Citizen Jake

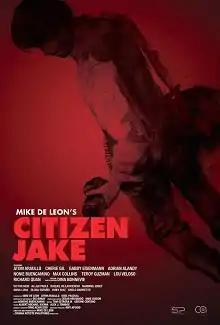
Theatrical release poster

Citizen Jake is a 2018 Philippine crime drama film directed by Mike de Leon. Combining elements of film noir and metacinema featuring real-life journalist Atom Araullo in a fictional role as a former journalist who criticizes politicians through his writing.